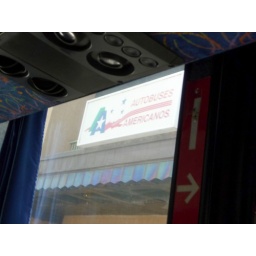
P1100740 whizzing by our bus company office en route to houston